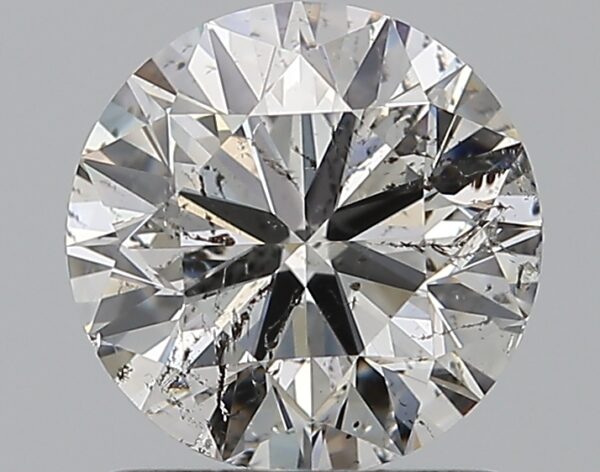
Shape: round
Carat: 1.2
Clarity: SI2
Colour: G
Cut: EX
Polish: EX
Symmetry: VG
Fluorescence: N
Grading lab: IGI
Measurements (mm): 6.72 x 6.69 x 4.2